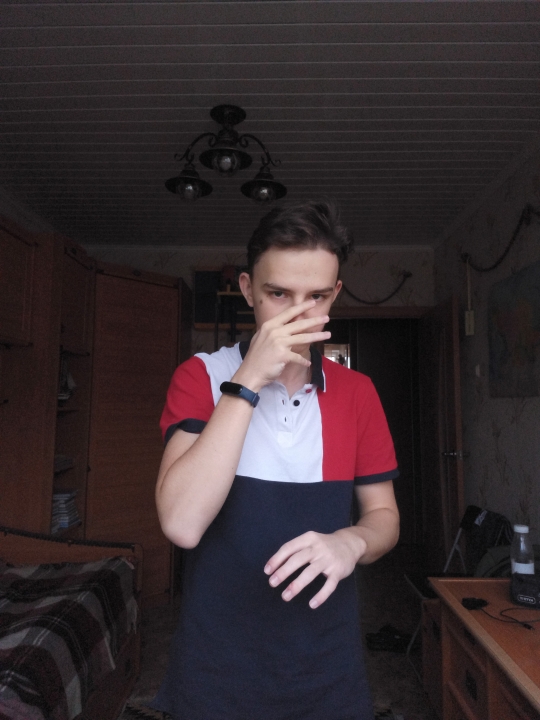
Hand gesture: no_gesture